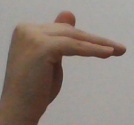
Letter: khaa